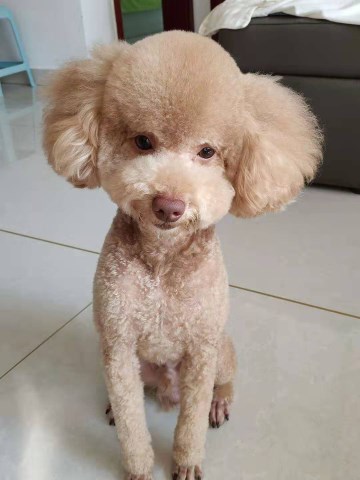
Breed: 7449-n000128-teddy